Cannes

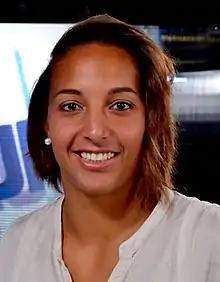
Sarah Bouhaddi, 2014

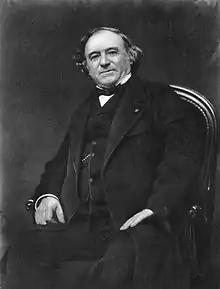
Jean-Baptiste Dumas

The area around Cannes has developed into a high-tech cluster. The technopolis of Sophia Antipolis lies in the hills beyond Cannes. The Film Festival is a major event for the industry which takes place every year in May. In addition, Cannes hosts other major annual events such as the , MIPTV, MIDEM, Cannes Lions, and the NRJ Music Awards. There is an annual television festival in the last week in September.